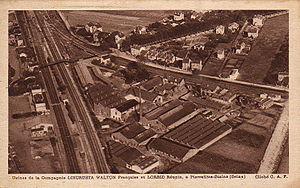
Carte postale ancienne, éditée par C. A. F.
La gare de Pierrefitte - Stains est une gare ferroviaire française des lignes de Paris-Nord à Lille et de Sartrouville à Noisy-le-Sec, située près de l'ex-route nationale 301, au nord-est du centre-ville, sur le territoire de la commune de Pierrefitte-sur-Seine, à proximité de celle de Stains, dans le département de la Seine-Saint-Denis, en région Île-de-France.